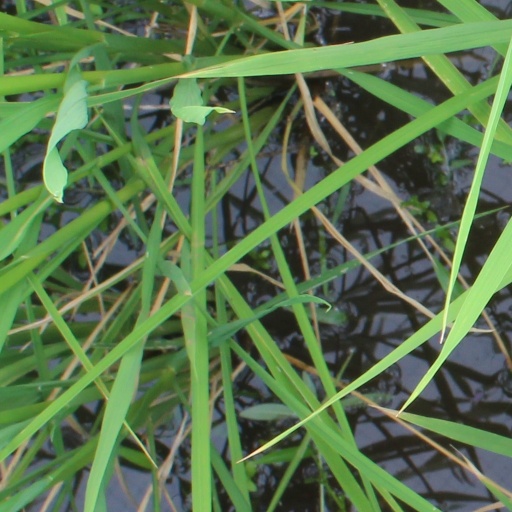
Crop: rice